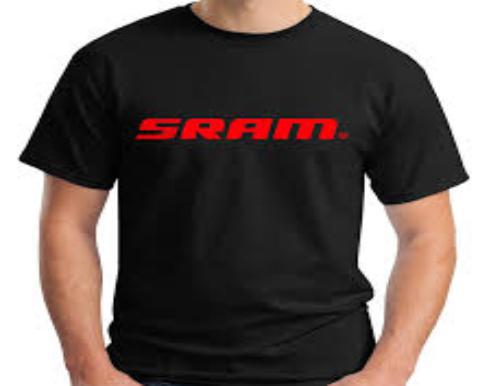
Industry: Clothes